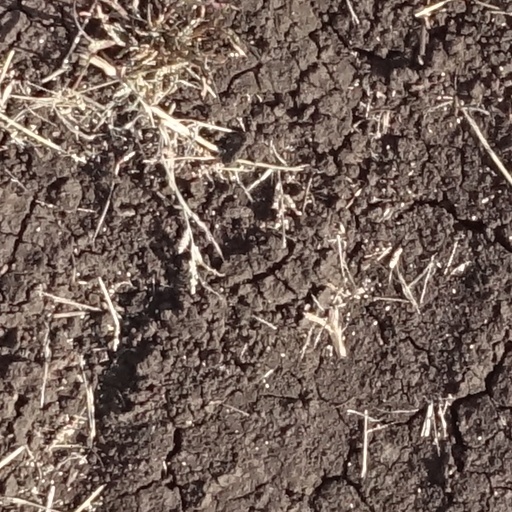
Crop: sorghum